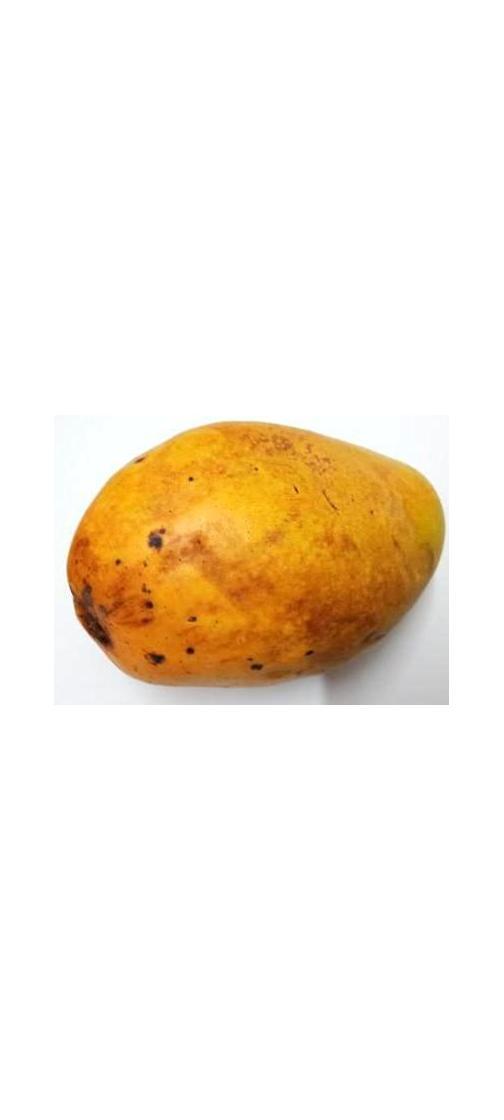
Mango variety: Bari-11